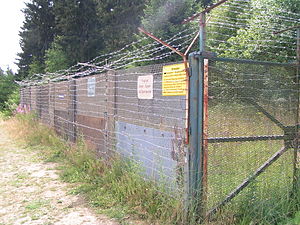
Sorge (Harzen) / Billeder fra dokumentationscentret
Sorge er en lille stationsby i Harzen, beliggende i delstaten Sachsen-Anhalt i Tyskland. Byen er en del af landsbyfællesskabet Oberharz am Brocken.